Sala dei Cento Giorni

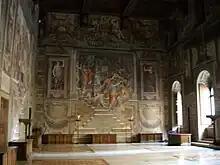
The end with the "Benefices" section

The lower and upper parts are separated by two broken pediments at the ends of the wall (where the ancient busts rest) and by the architrave running between them. This architrave supports an elaborate mask and festoon motifs. In the lower part of the wall are two painted tabernacles supporting the broken pediments described above. The tabernacle motif contains an open area, or niche, from which a standing female figure protrudes toward the viewer: a motif deriving from Vasari's Michelangelesque studies of the Medici Chapel. In the center of the lower part, Doric columns frame depictions of an "istoria".